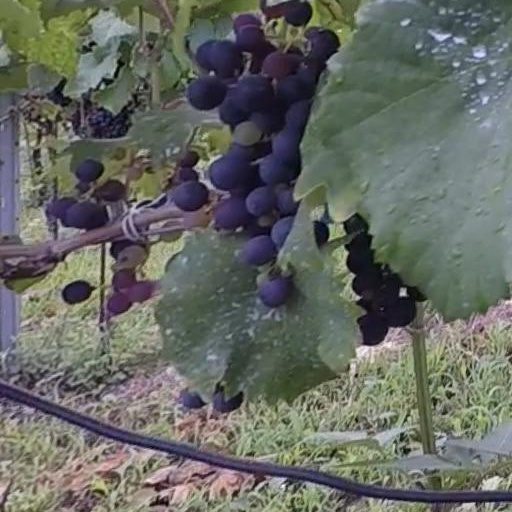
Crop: grape